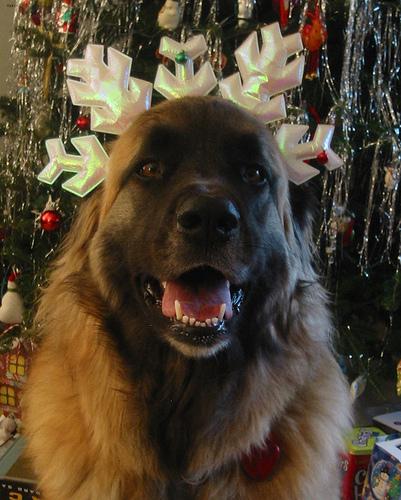
Breed: leonberger